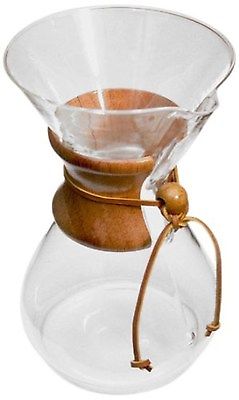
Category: coffee maker